Irma Baltuttis

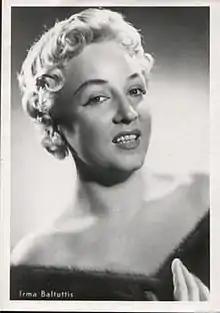

Elsbeth Johanna Irma Baltuttis (Lithuanian: "Baltutis"; 28 September 1920 — 20 May 1958) was a German singer and entertainer based in Leipzig, Germany.